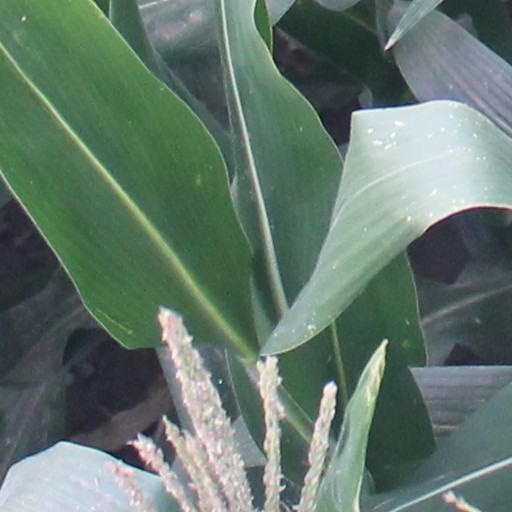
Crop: maize; corn